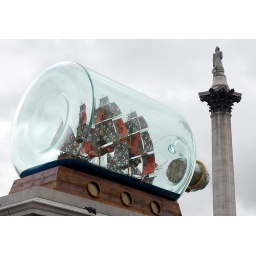
252/365 : ship in a bottle